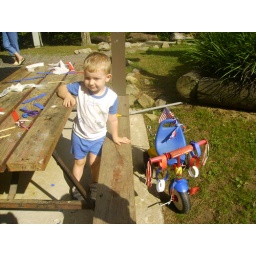
Christopher preferred crawling around under the table to decorating. His bike was embellished courtesy of the cousins and Aunt Brenda.